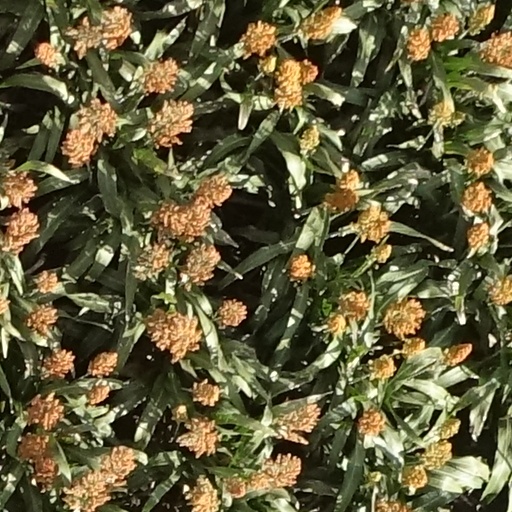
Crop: sorghum